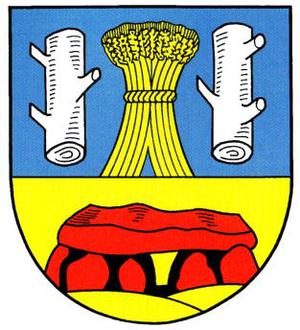
Großenkneten est une municipalité allemande du land de Basse-Saxe et l'arrondissement d'Oldenbourg. En 2014, elle comptait 14 687 hab.